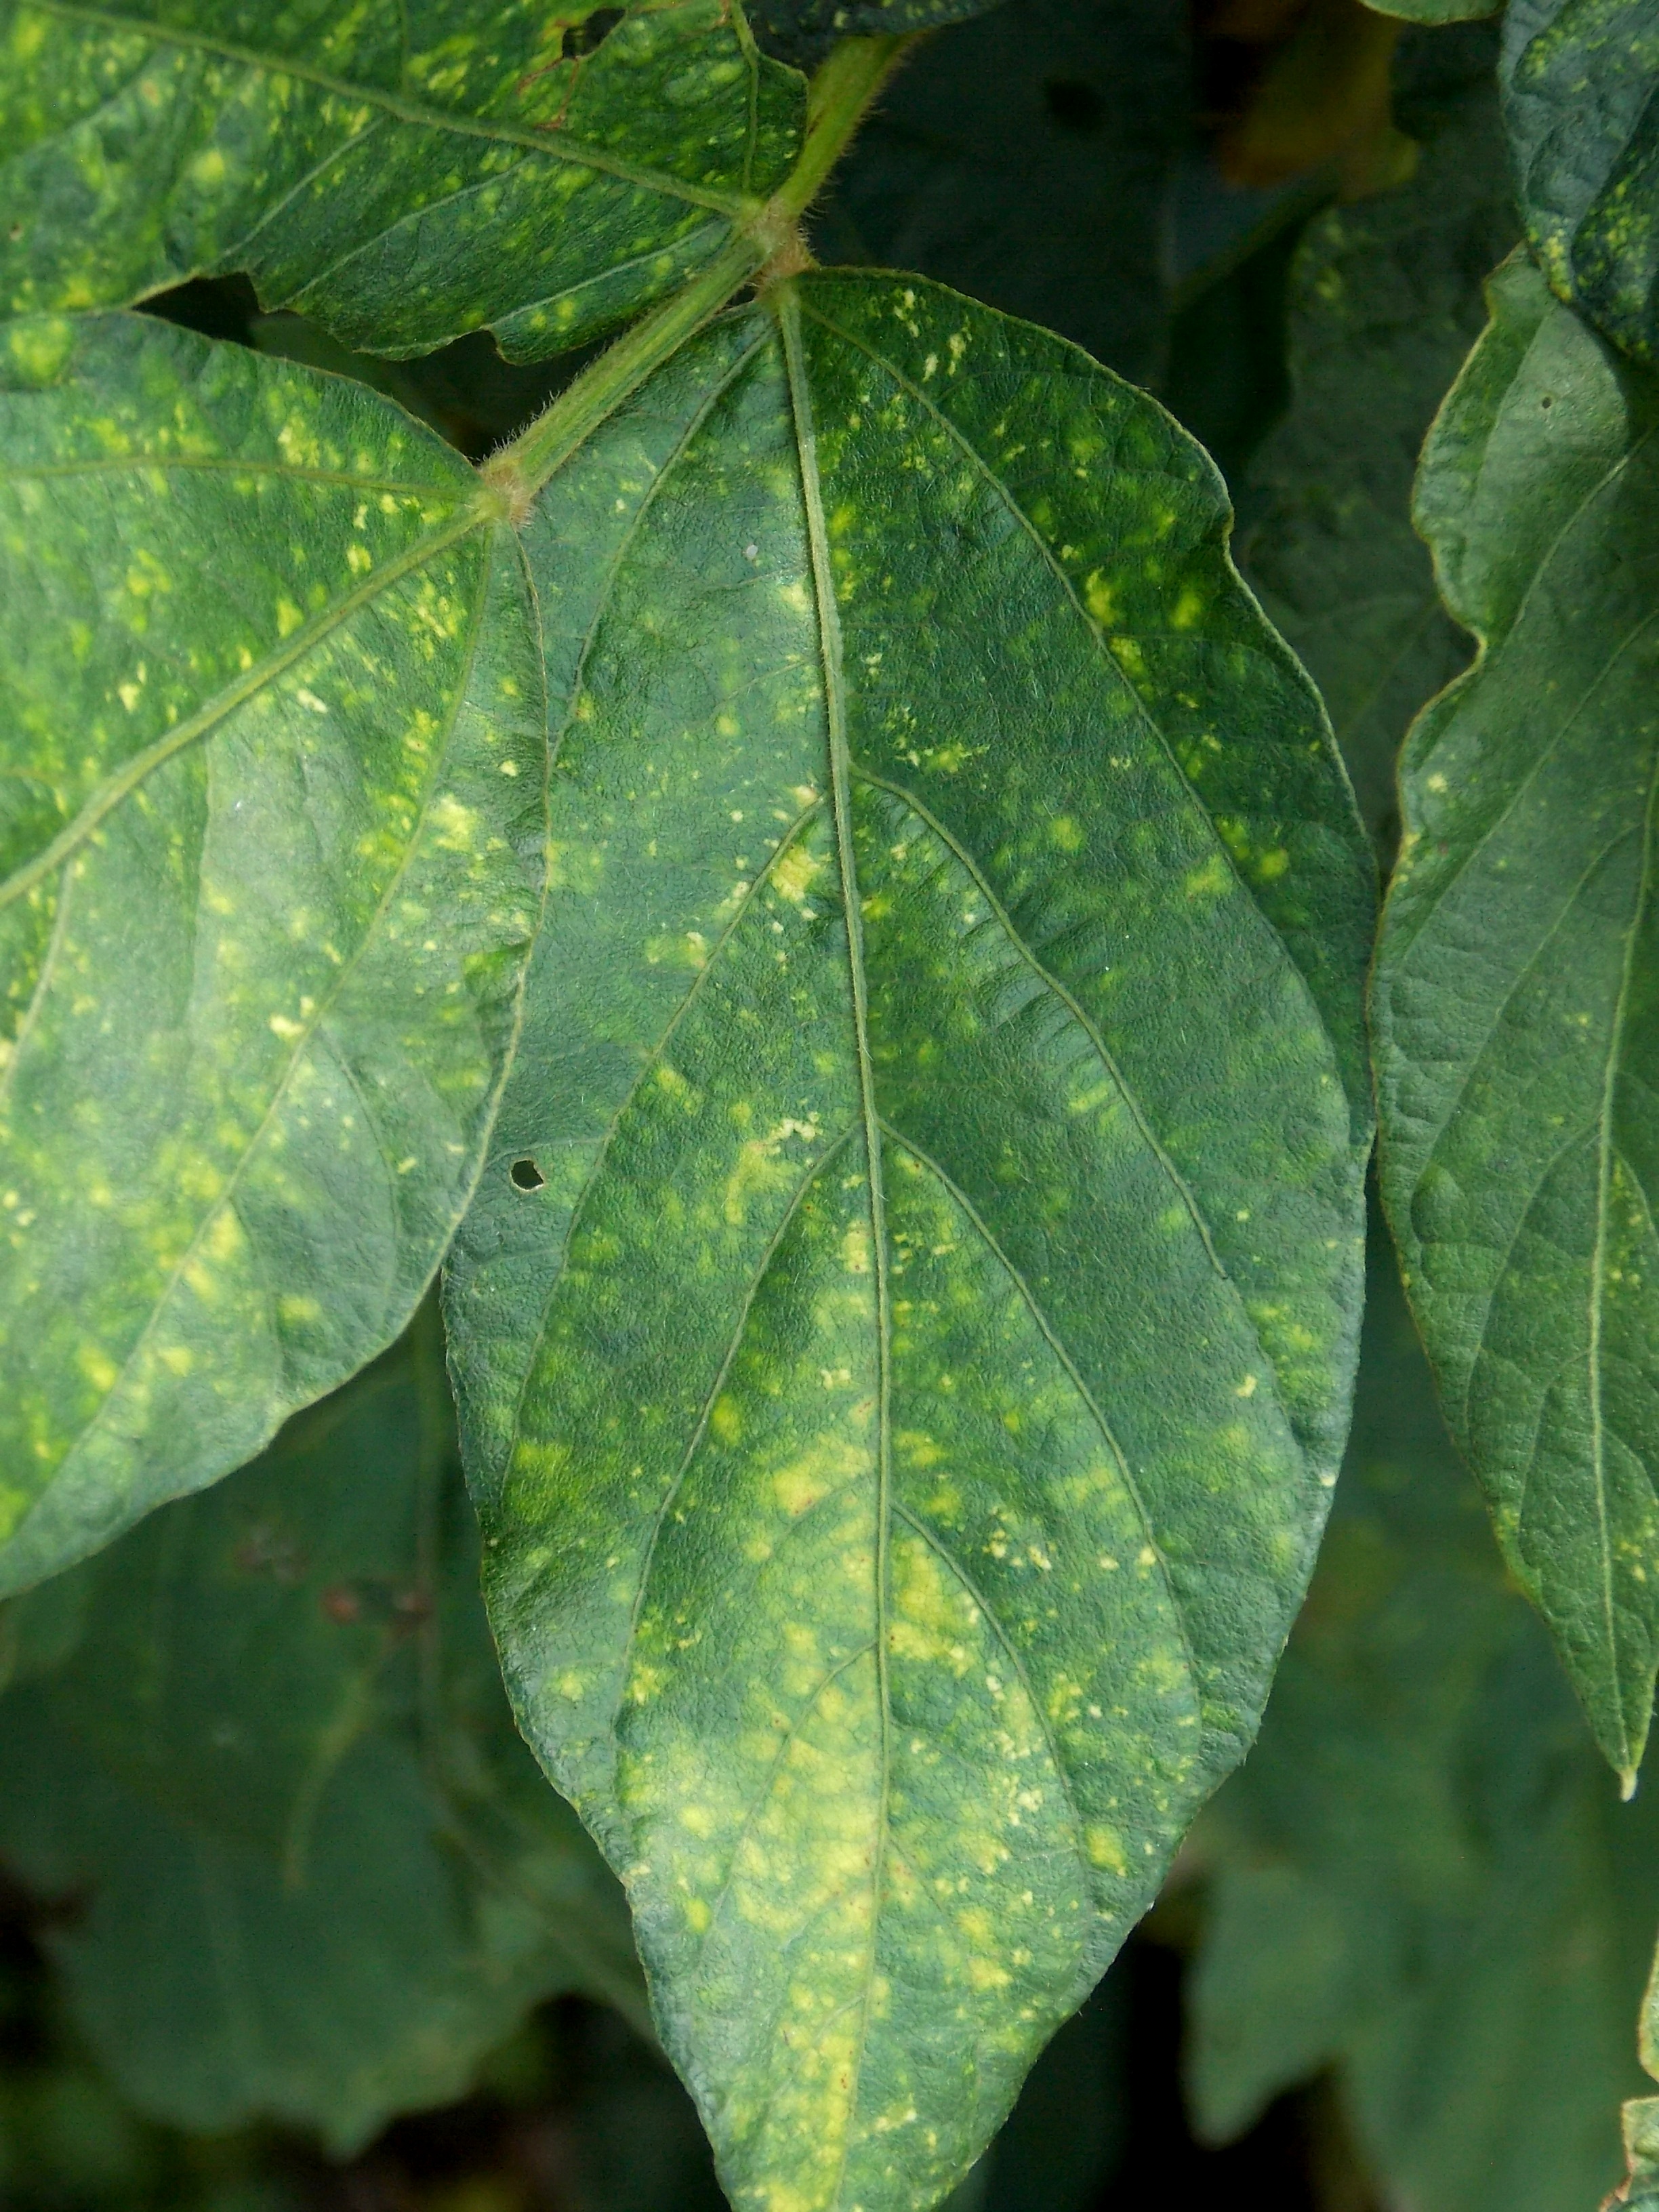
Label: Disease